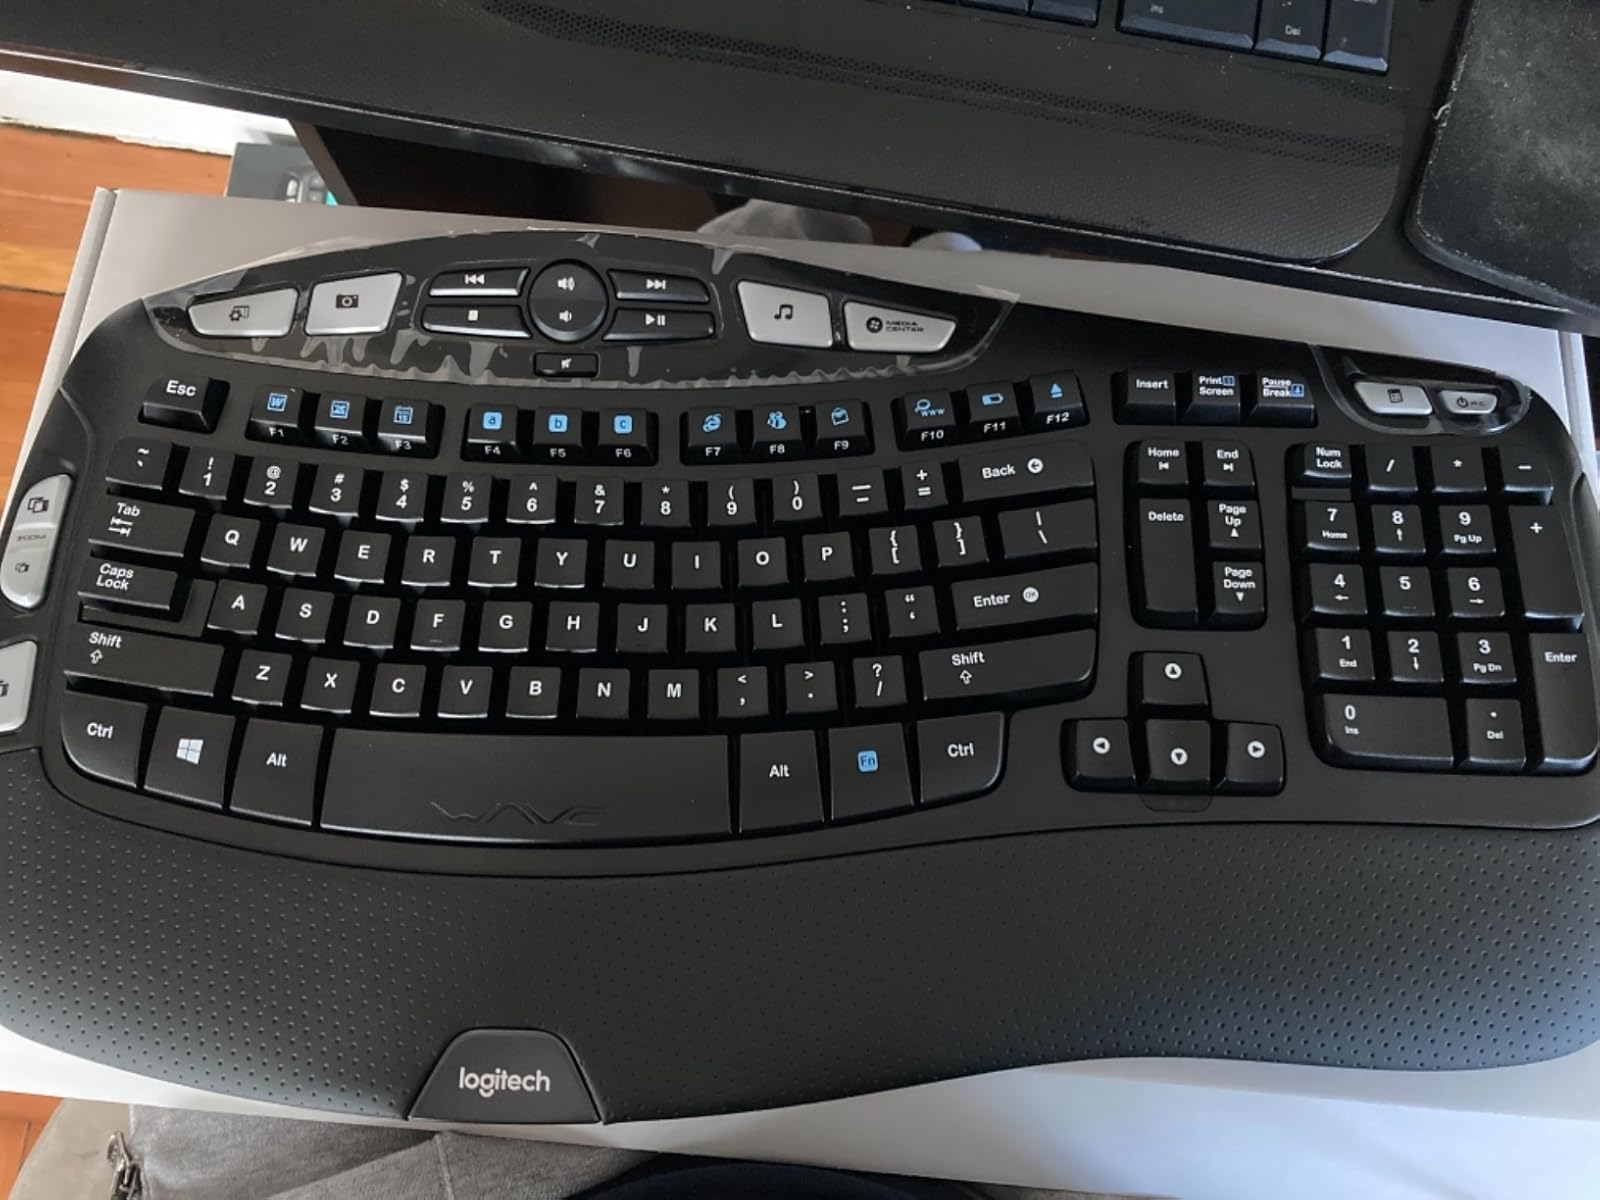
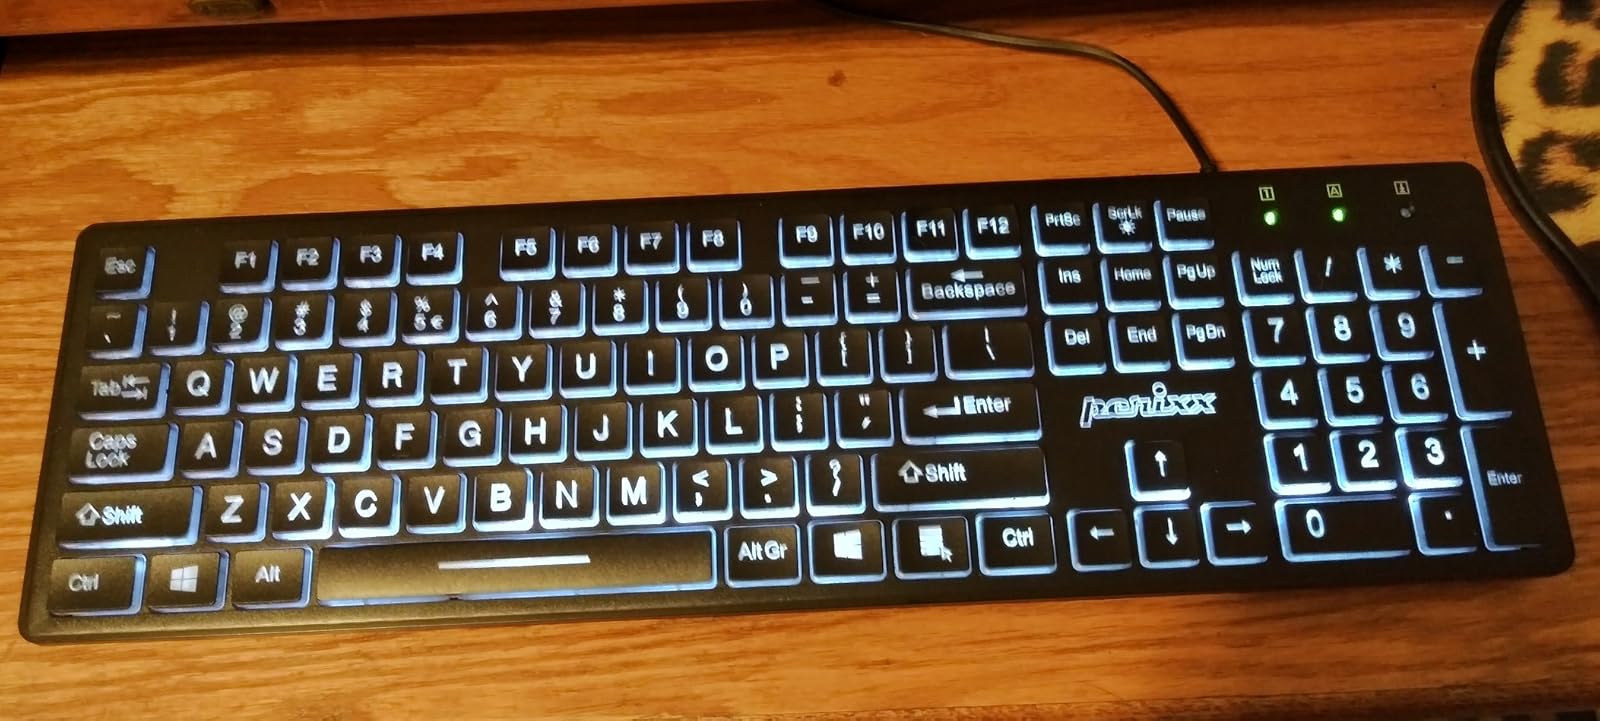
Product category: keyboard
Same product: no